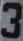
Number: 3